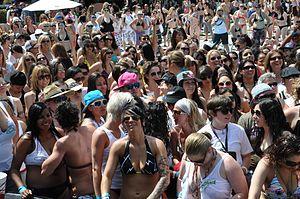
Le festival du Dinah Shore ou Club Skirts Dinah Shore Weekend ou simplement le Dinah, est un festival lesbien qui se déroule chaque année à Palm Springs, à 170 kilomètres à l'est de Los Angeles, en Californie. Avec une moyenne de 10 000 à 20 000 participantes suivant les sources, il est considéré comme le plus important festival lesbien au monde. Le slogan du festival est The largest queer girl party music festival in the world.